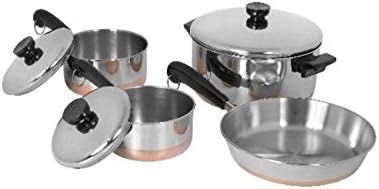
Ekco 1042262 Copper Clad 7-pc Cookware Set
Category: Amazon Home
Ekco 1042262 Copper Clad 7-pc Cookware SetA classic for over 65 years, Revere Copper Clad cookware dresses up any kitchen. Engineered of durable, high quality polished stainless steel, the cookware delivers performance, easy cleaning and long-lasting beauty. Revere Copper Clad cookware consists of high quality stainless steel construction coupled with a copper dipped bottom to provide quick and even heat distribution.Ekco 1042262 Copper Clad 7-pc Cookware Set Features:; Revere Copper Clad 7 pc Cookware set includes 1 each: 1-quart covered saucepan, 1-1/2-quart covered saucepan, 4-1/2-quart covered dutch oven, 9-inch open skillet; Soft, ergonomic, "pistol grip" stay-cool handles ensure a confident, comfortable hold; Stainless-steel covers offer straining and steaming positions plus stay-cool, soft-grip knobs for safe, easy lid removal; Dishwasher Safe; Can be used in the oven up to 350 degrees Fahrenheit; 25 Year Limited Warranty; The traditional choice for professional cookware; Revere high-quality stainless steel is durable, easy to clean, and corrosion resistant, which results in many years of long-lasting beauty; Copper conducts heat faster than all other metals, second only to silver; Copper bottom cookware offers exceptional quick and even heat distribution; 7 piece set includes one each 1 quart and 1-1/2 quart covered saucepans, 4-1/2 quart covered Dutch oven, and 9" open skillet
Features: Ekco | 1042262 | Cookware Sets